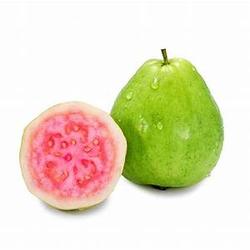
Label: Guava